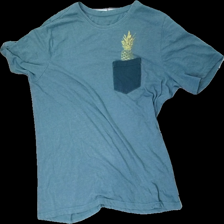
View: front
Type: T-shirt
Category: Unisex
Brand: Not in the list
Brand text on label: Livenergy
Colors: Turquoise, Yellow
Material: 57% cotton, 43% polyester
Pattern: Other
Cut: Regular, C-collar
Size: XL
Season: All
Price range: <50
Recommended usage: Export